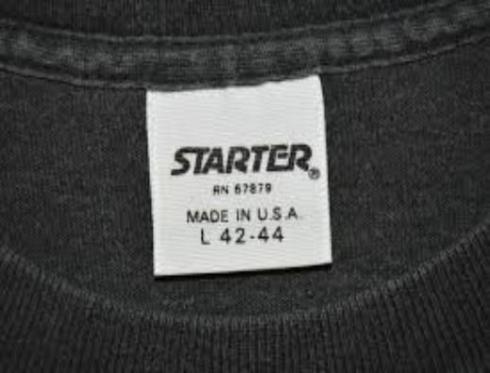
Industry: Clothes